National debt of the United States

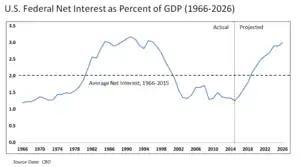
Interest to GDP, a measure of debt burden, was very low in 2015 but is projected to rise with both interest rates and debt levels over the 2016–2026 period.

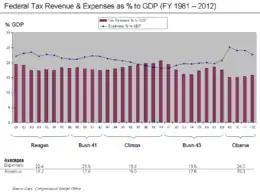
Revenue and Expense as percent of GDP

Interest expense on the public debt was approximately $678 billion in FY 2023. During FY 2023, the government also accrued a non-cash interest expense of $197 billion for intragovernmental debt, primarily the Social Security Trust Fund, for a total interest expense of $875 billion. This accrued interest is added to the Social Security Trust Fund and therefore the national debt each year and will be paid to Social Security recipients in the future. However, since it is a non-cash expense it is excluded from the budget deficit calculation.